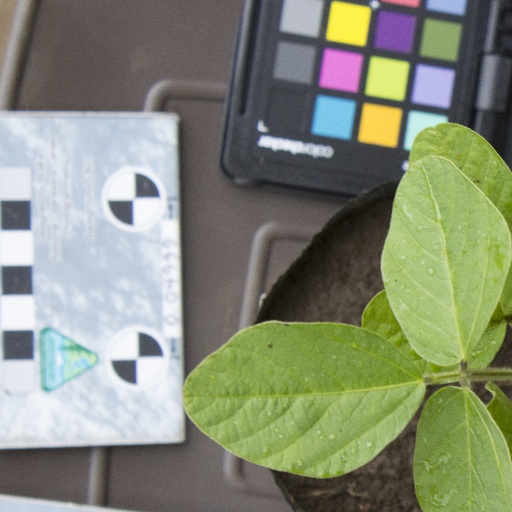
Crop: soybean